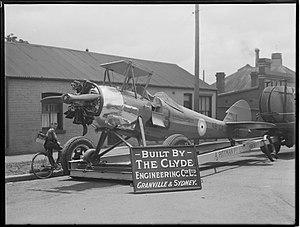
L'Avro Cadet était un monomoteur britannique biplan d'entraînement, conçu et construit par Avro dans les années 1930 comme un développement de taille réduite de l'Avro Tutor pour l'usage civil.